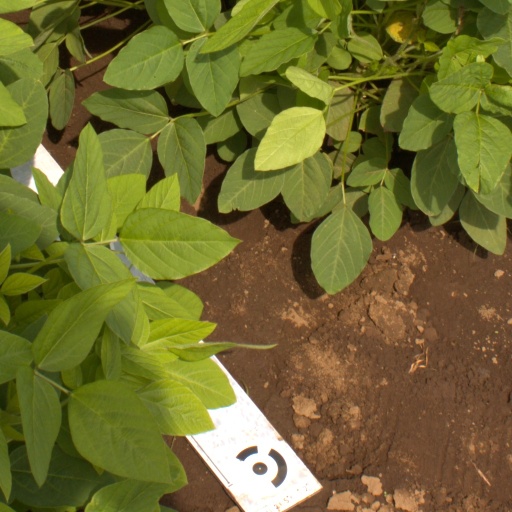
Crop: soybean